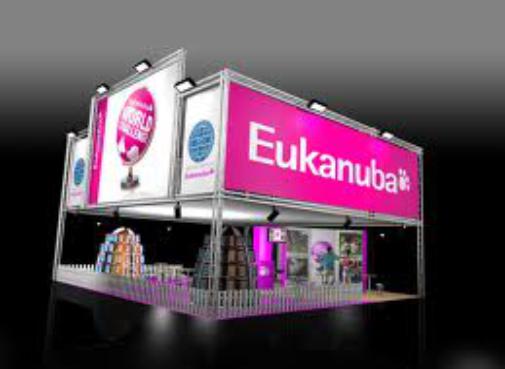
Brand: Eukanuba
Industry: Food